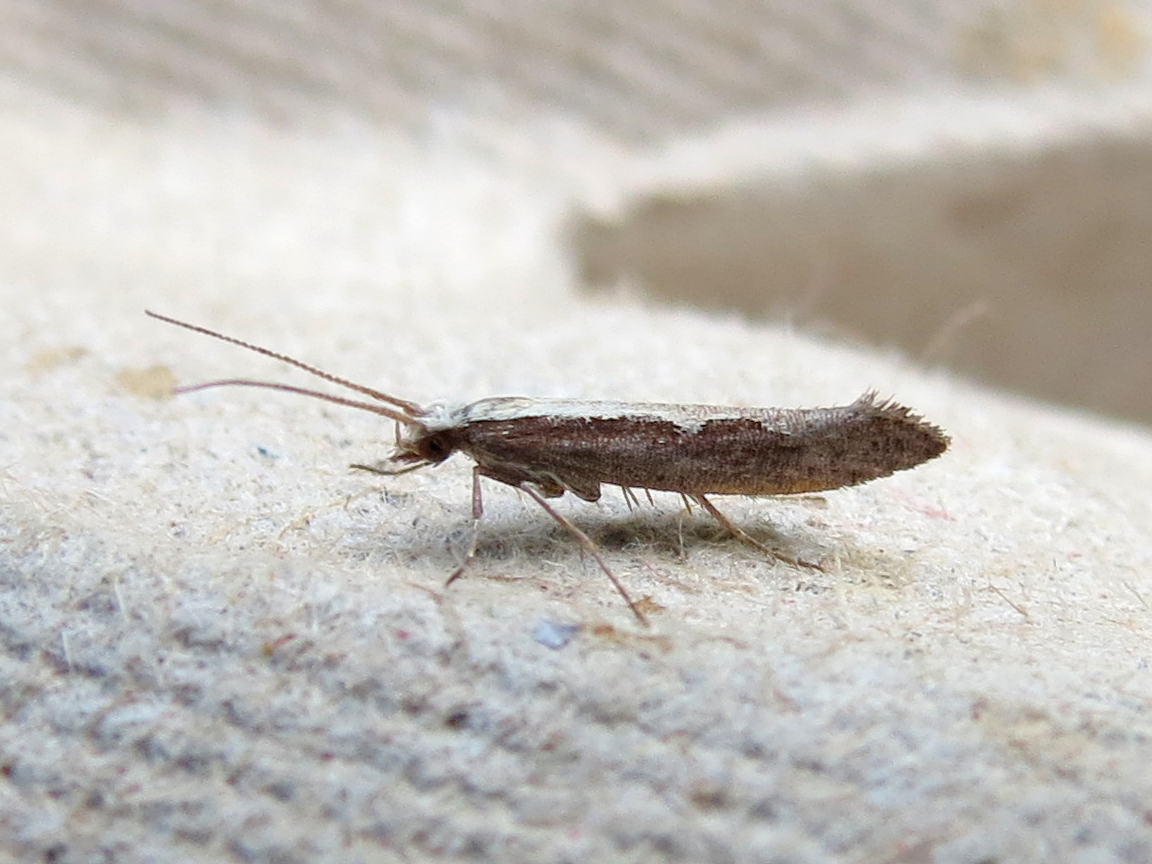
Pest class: diamondback_moth